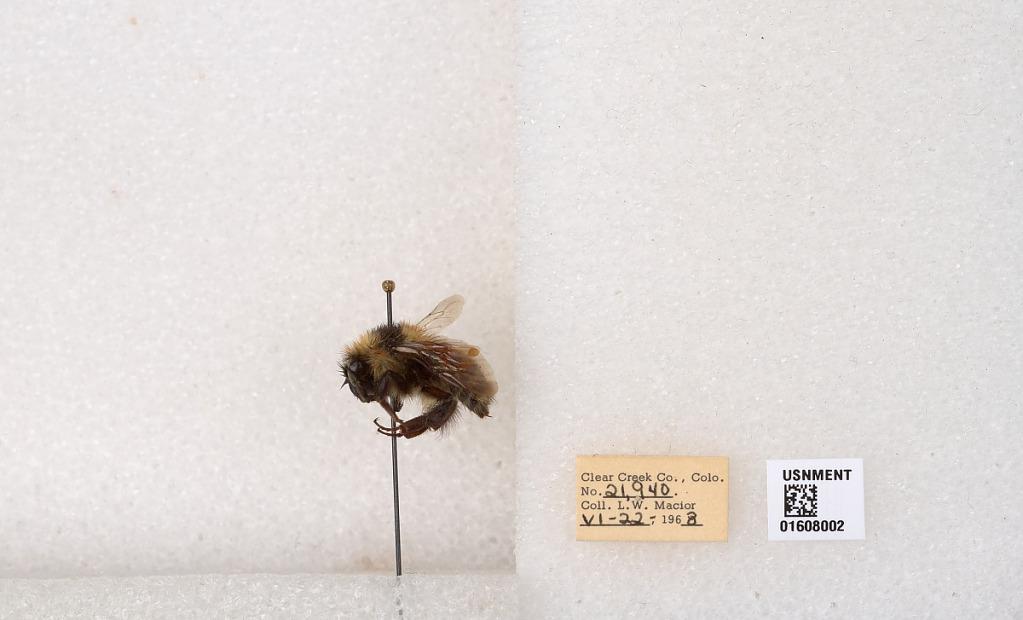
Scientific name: Bombus (Pyrobombus) sylvicola Kirby
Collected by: L. Macior
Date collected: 1968-6-22
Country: United States
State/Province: Colorado
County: Clear Creek
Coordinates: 39.6891, -105.644